Widnes

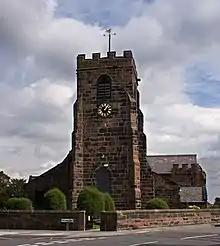
St Luke's Church in Farnworth

Following the Norman conquest of England, William the Conqueror granted the Earldom of Lancaster to Roger the Poitevin who in turn granted the barony of Widnes to Yorfrid. Yorfrid had no sons and his elder daughter married William fitz Nigel, the second Baron of Halton. On Yorfrid's death the barony of Widnes passed to that of Halton. The current St Luke's, a Norman church, was built in Farnworth. Its date of origin is uncertain but it is likely to be around 1180. In 1500 the South Chapel was added to the church and in 1507 a grammar school was established in Farnworth; both were endowments from Bishop William Smyth. Until the middle of the 19th century, the area consisted of the scattered hamlets of Farnworth, Appleton, Ditton, Upton and Woodend. Nearby were the villages of Cronton and Cuerdley.